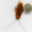
Label: cockroach